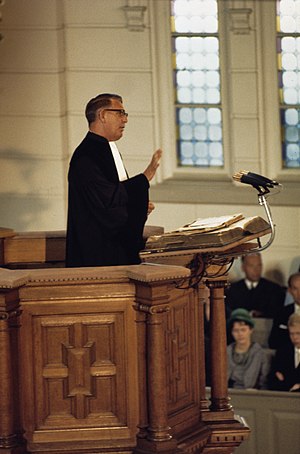
Prædiken
Prædiken i Apeldoorn.
En prædiken er en tale eller belæring, som en religiøs lærer holder for at udlægge indholdet i sin tro og vinde tilslutning til denne, samt opmuntre til et liv i forening med den. Prædiken indgår ofte som led i en gudstjeneste, men kan i princippet ske hvor som helst. En prædiken kan også holdes af lægfolk.